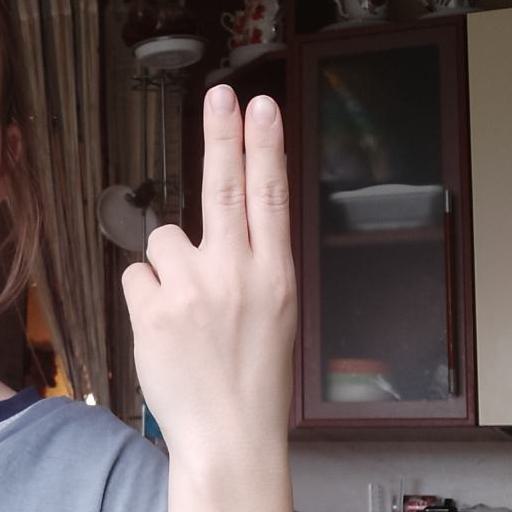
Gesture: two_up_inverted